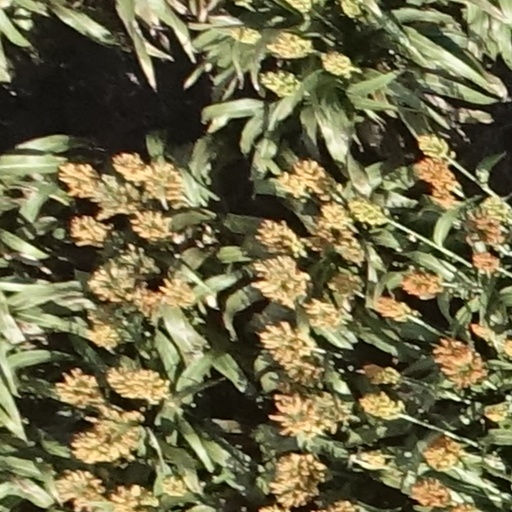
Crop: sorghum